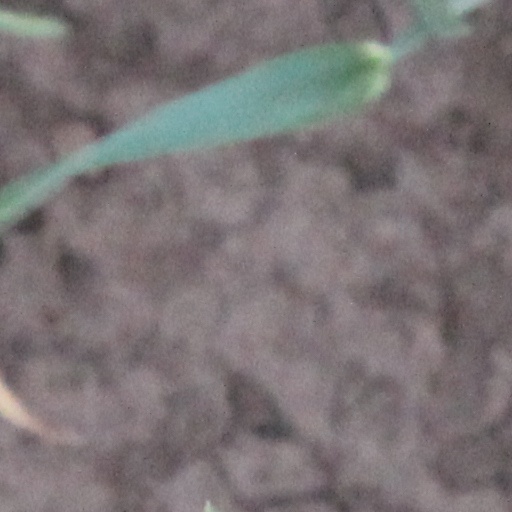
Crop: wheat